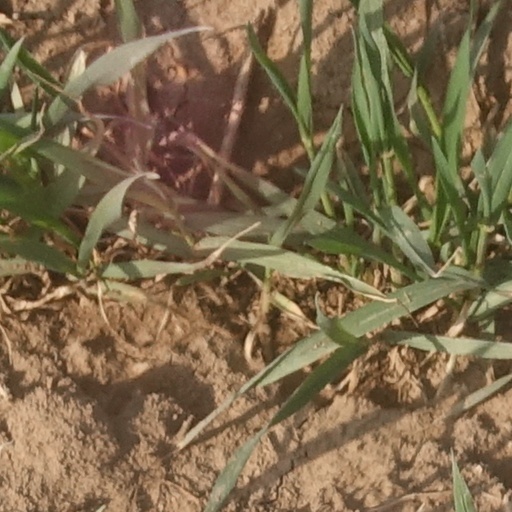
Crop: wheat